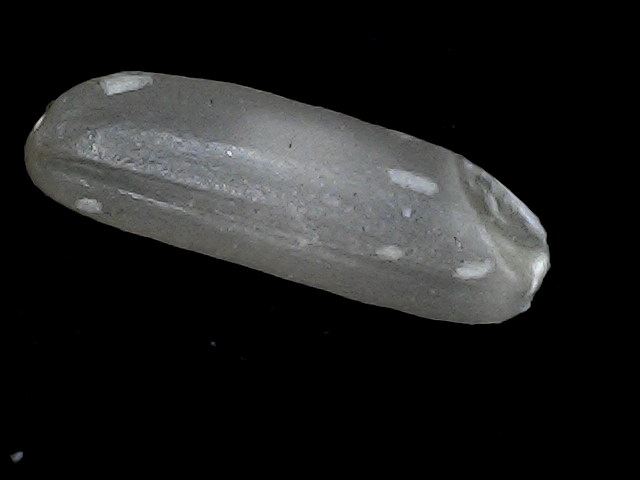
Rice variety: BD85